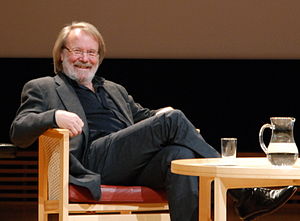
Benny Andersson
Benny Andersson.
Benny Andersson er en svensk komponist og pianist. Han er mest kendt for at være med i ABBA, men var tidligere også med i Hep Stars. ABBAs manager har sagt om Benny: "Benny er musikant og ikke musiker, og det er den fineste betegnelse man kan give. Han spiller med hjertet."